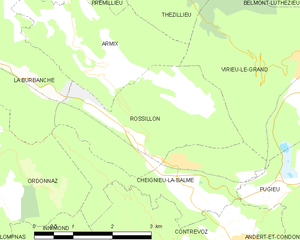
Carte des communes françaises: Rossillon